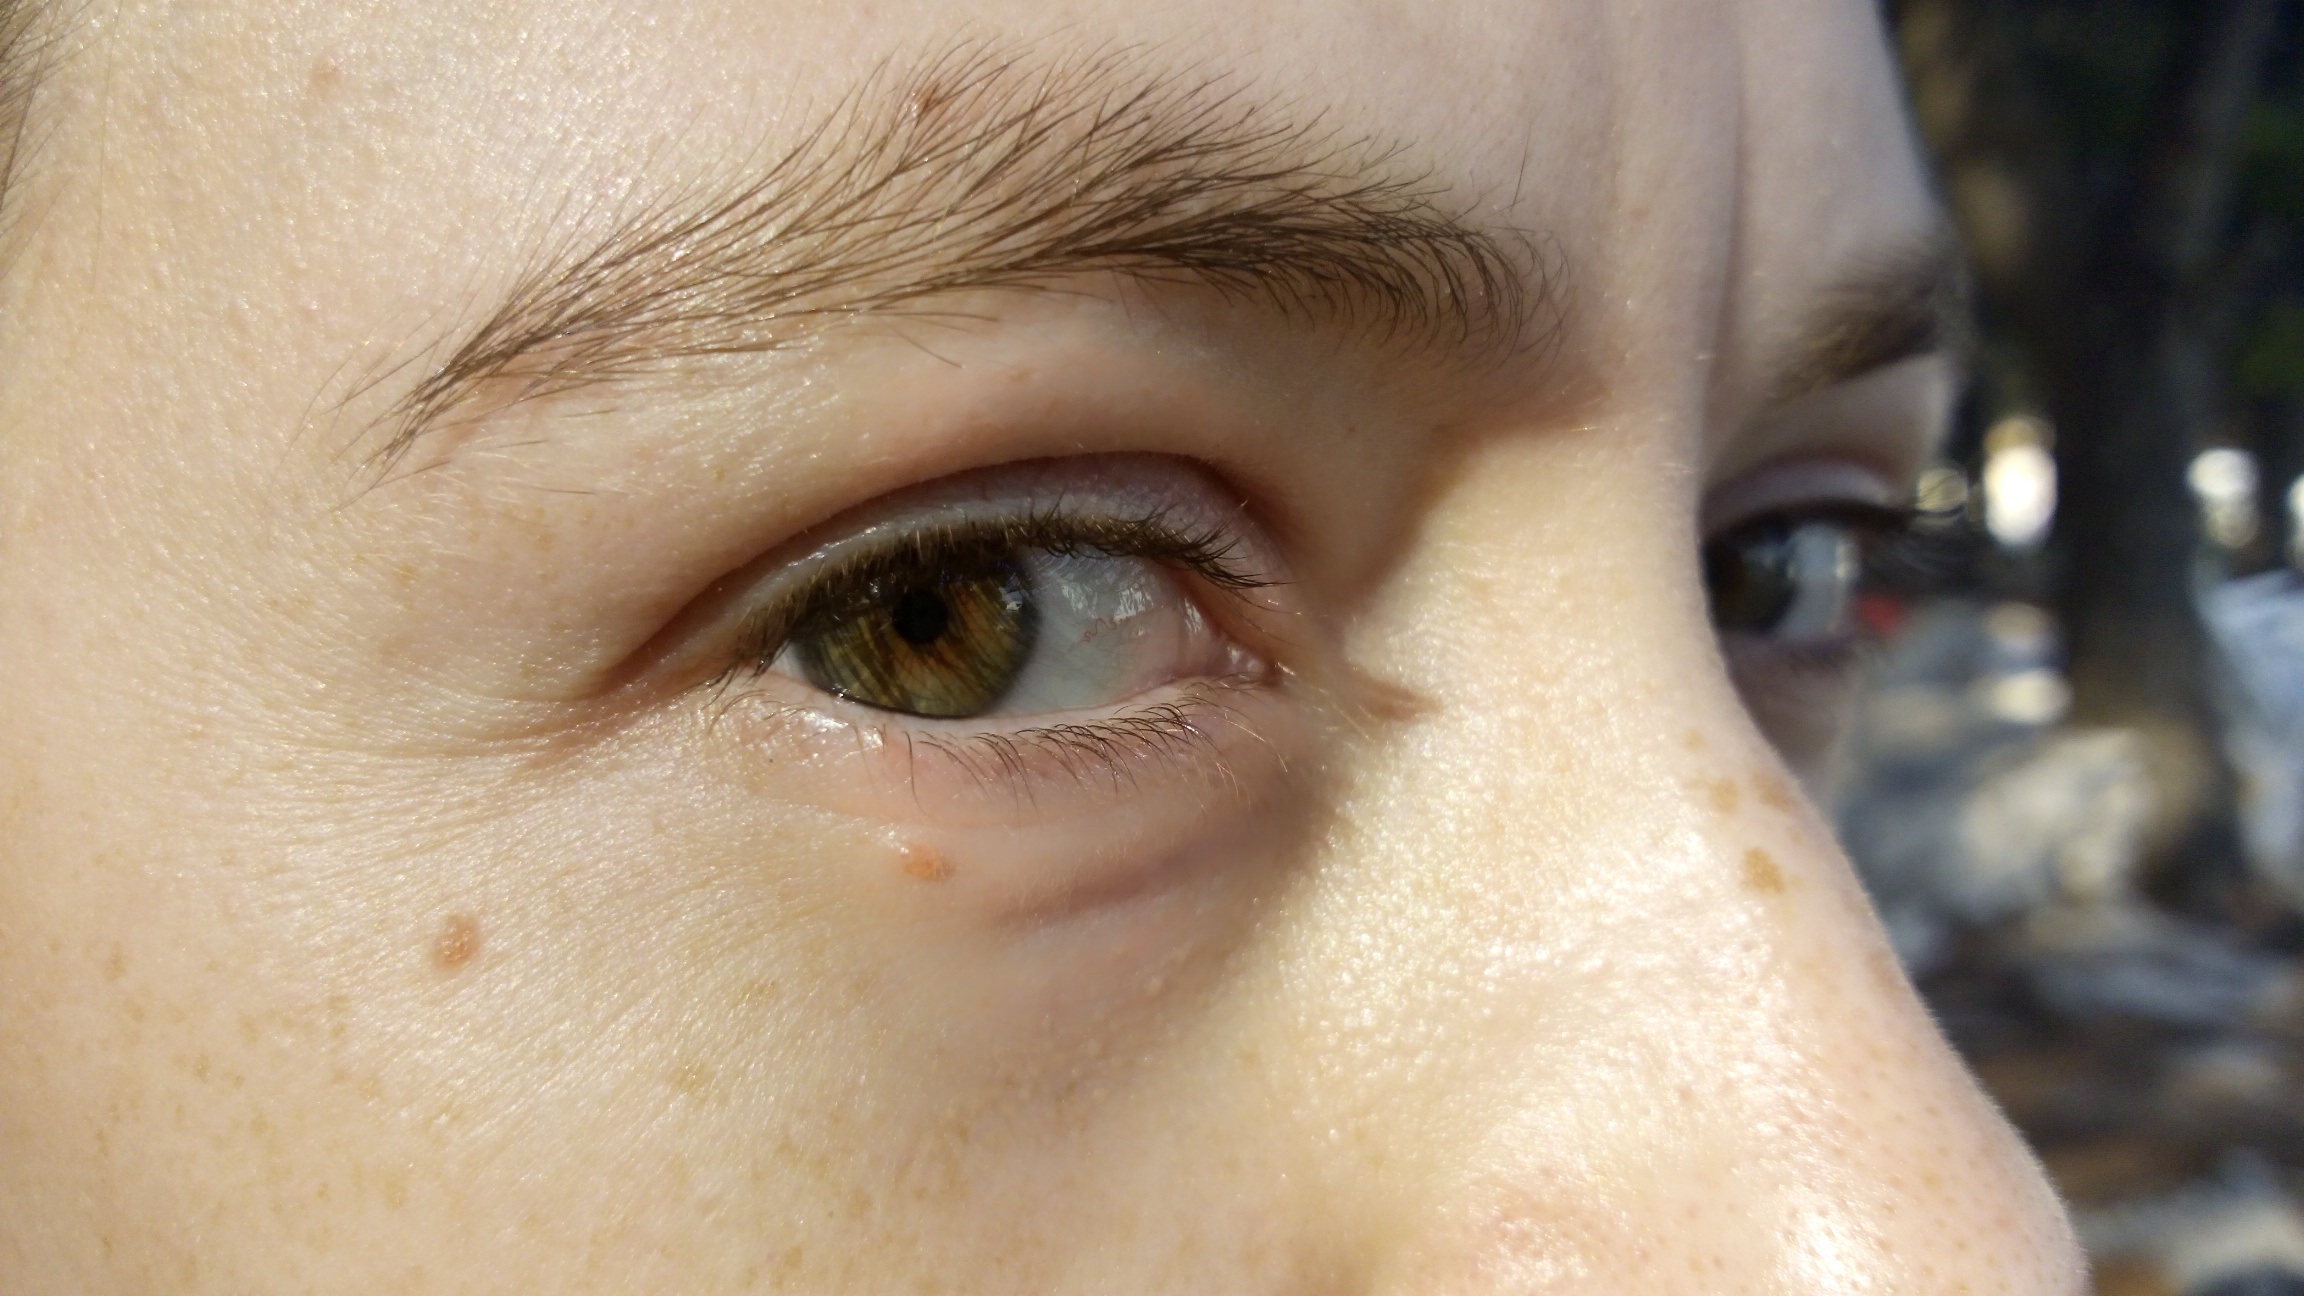
girl, portrait, color, lip, eyebrow, eyelash, close up, human body, face, nose, cheek, eye, head, skin, beauty, organ, forehead, eye close up, eyelash extensions